French aircraft carrier Charles de Gaulle

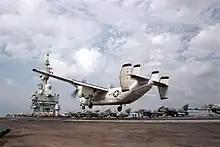
A C-2 Greyhound aircraft of the US Navy catches the wire aboard "Charles de Gaulle" in 2002.

In June 2002 while "Charles de Gaulle" was in the Arabian Sea, armed Rafale fighters conducted combat air patrols with the United States Navy off the coasts of India and Pakistan, marking a significant point in the Rafale M's operational career and its integration with the carrier.